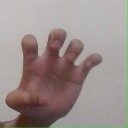
अक्षर: झ